Sam Johnstone

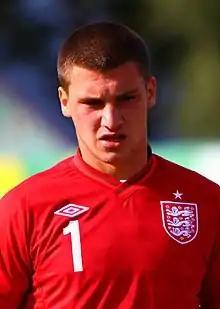
Johnstone playing for England U19 in 2012

Samuel Luke Johnstone (born 25 March 1993) is an English professional footballer who plays as goalkeeper for Premier League club Wolverhampton Wanderers and the England national team.